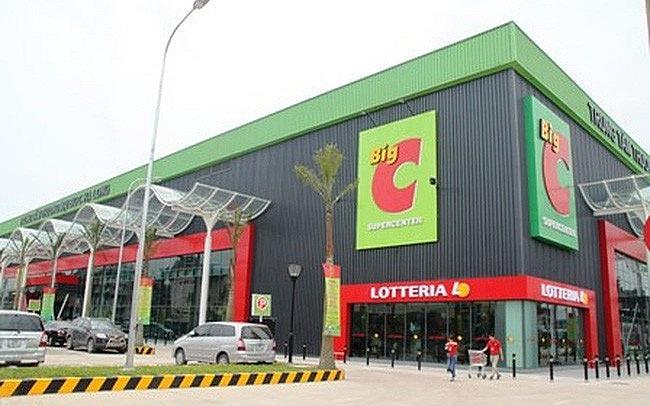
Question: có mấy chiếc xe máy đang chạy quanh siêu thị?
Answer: không